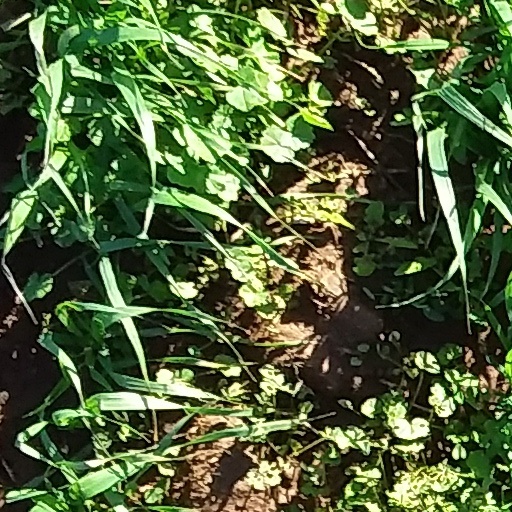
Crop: wheat